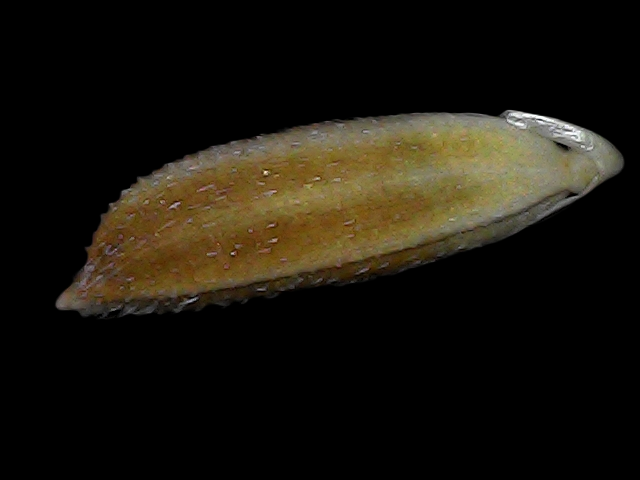
Rice variety: Bd56